A Confederacy of Dunces

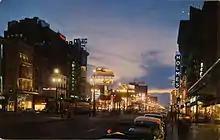
Canal Street, New Orleans in the late 1950s; the D. H. Holmes store at right

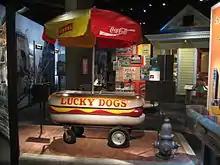
A "Lucky Dogs" cart from the era of the novel

The book is famous for its rich depiction of New Orleans and the city's dialects, including Yat. Many locals and writers think that it is the best and most accurate depiction of the city in a work of fiction.